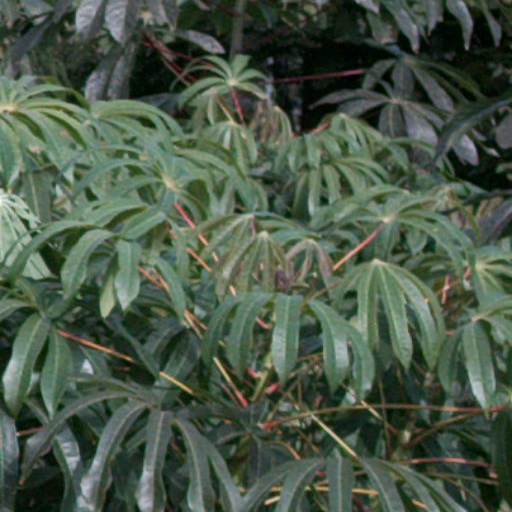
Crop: cassava